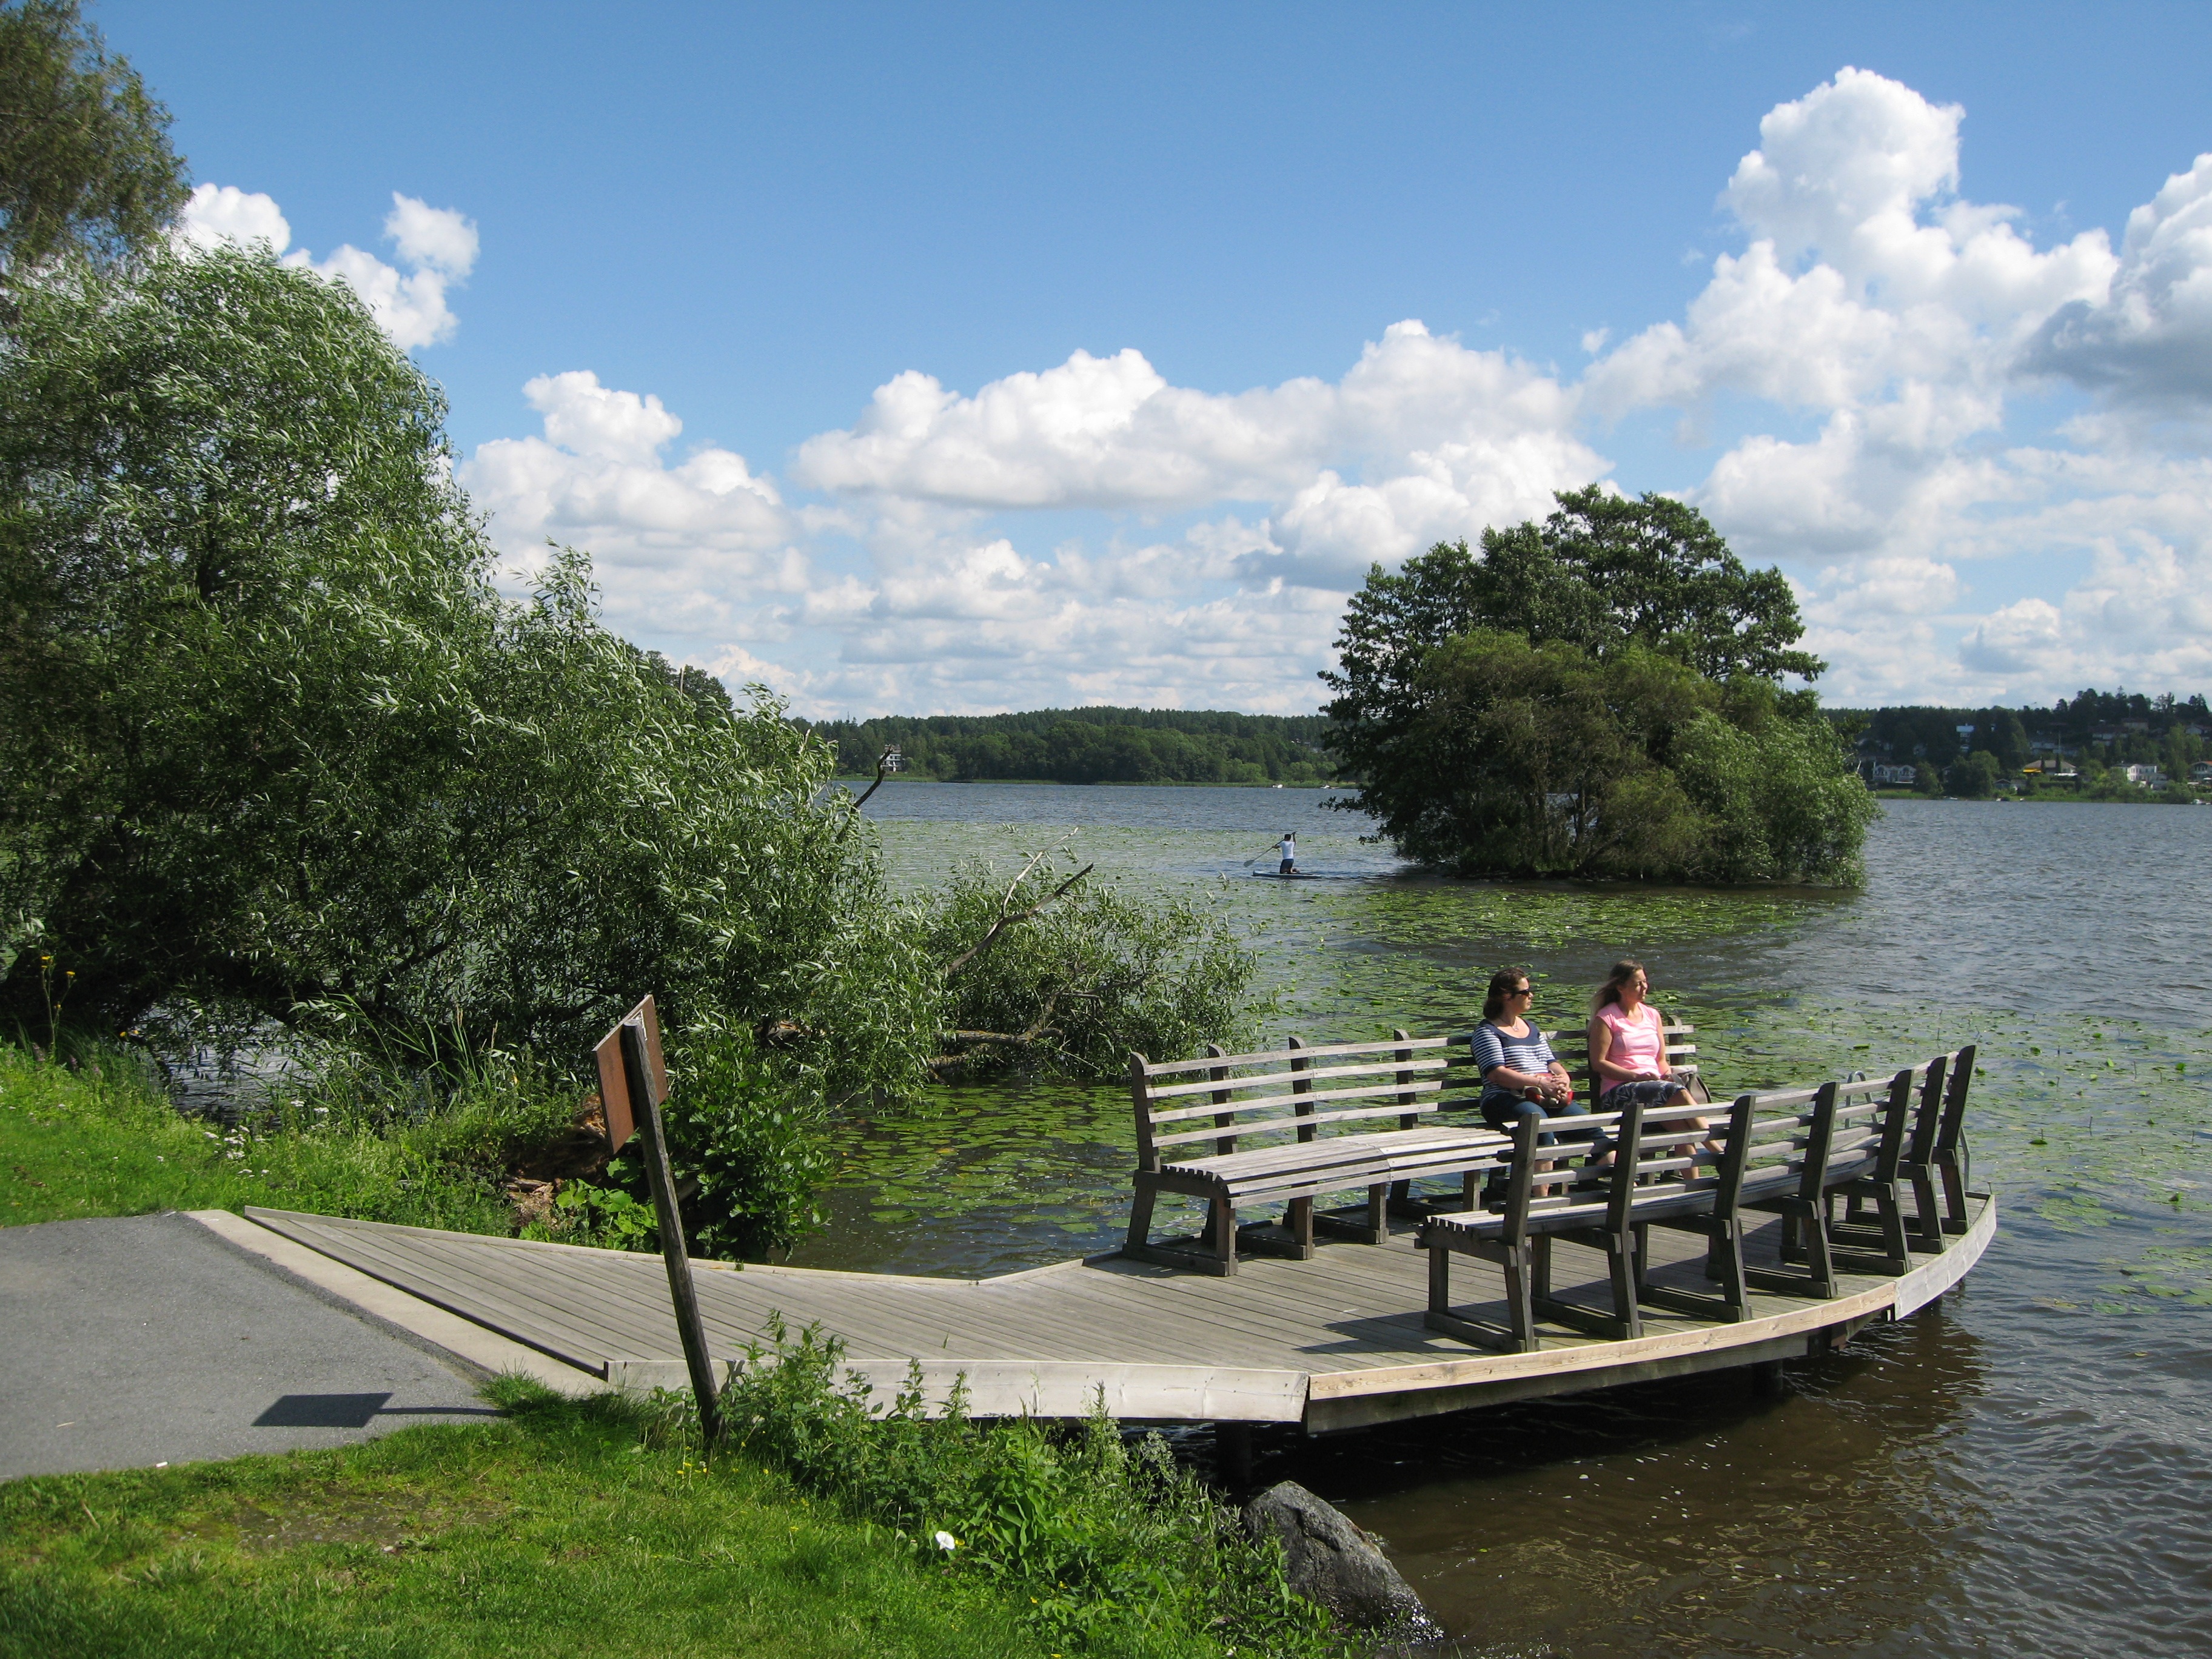
sea, sun, lake, river, vehicle, waterway, boating, sweden, ile, watercraft rowing